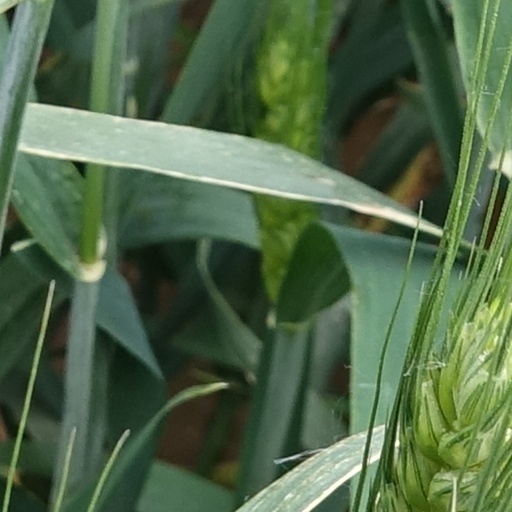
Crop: wheat